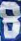
Number: 8